Jeʹvida

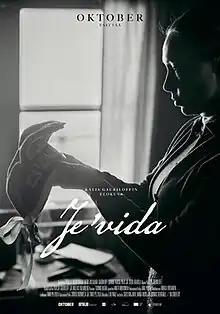
Finnish film poster

Jeʹvida is a 2023 Finnish Skolt Sámi–language drama film written and directed by Katja Gauriloff. The film describes the life of a Skolt Sámi woman called Jeʹvida during the period when her people were being forcibly assimilated into Finnish society, while following the life of Jeʹvida in three different periods.